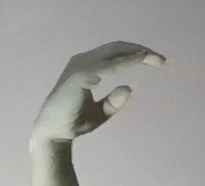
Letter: jeem